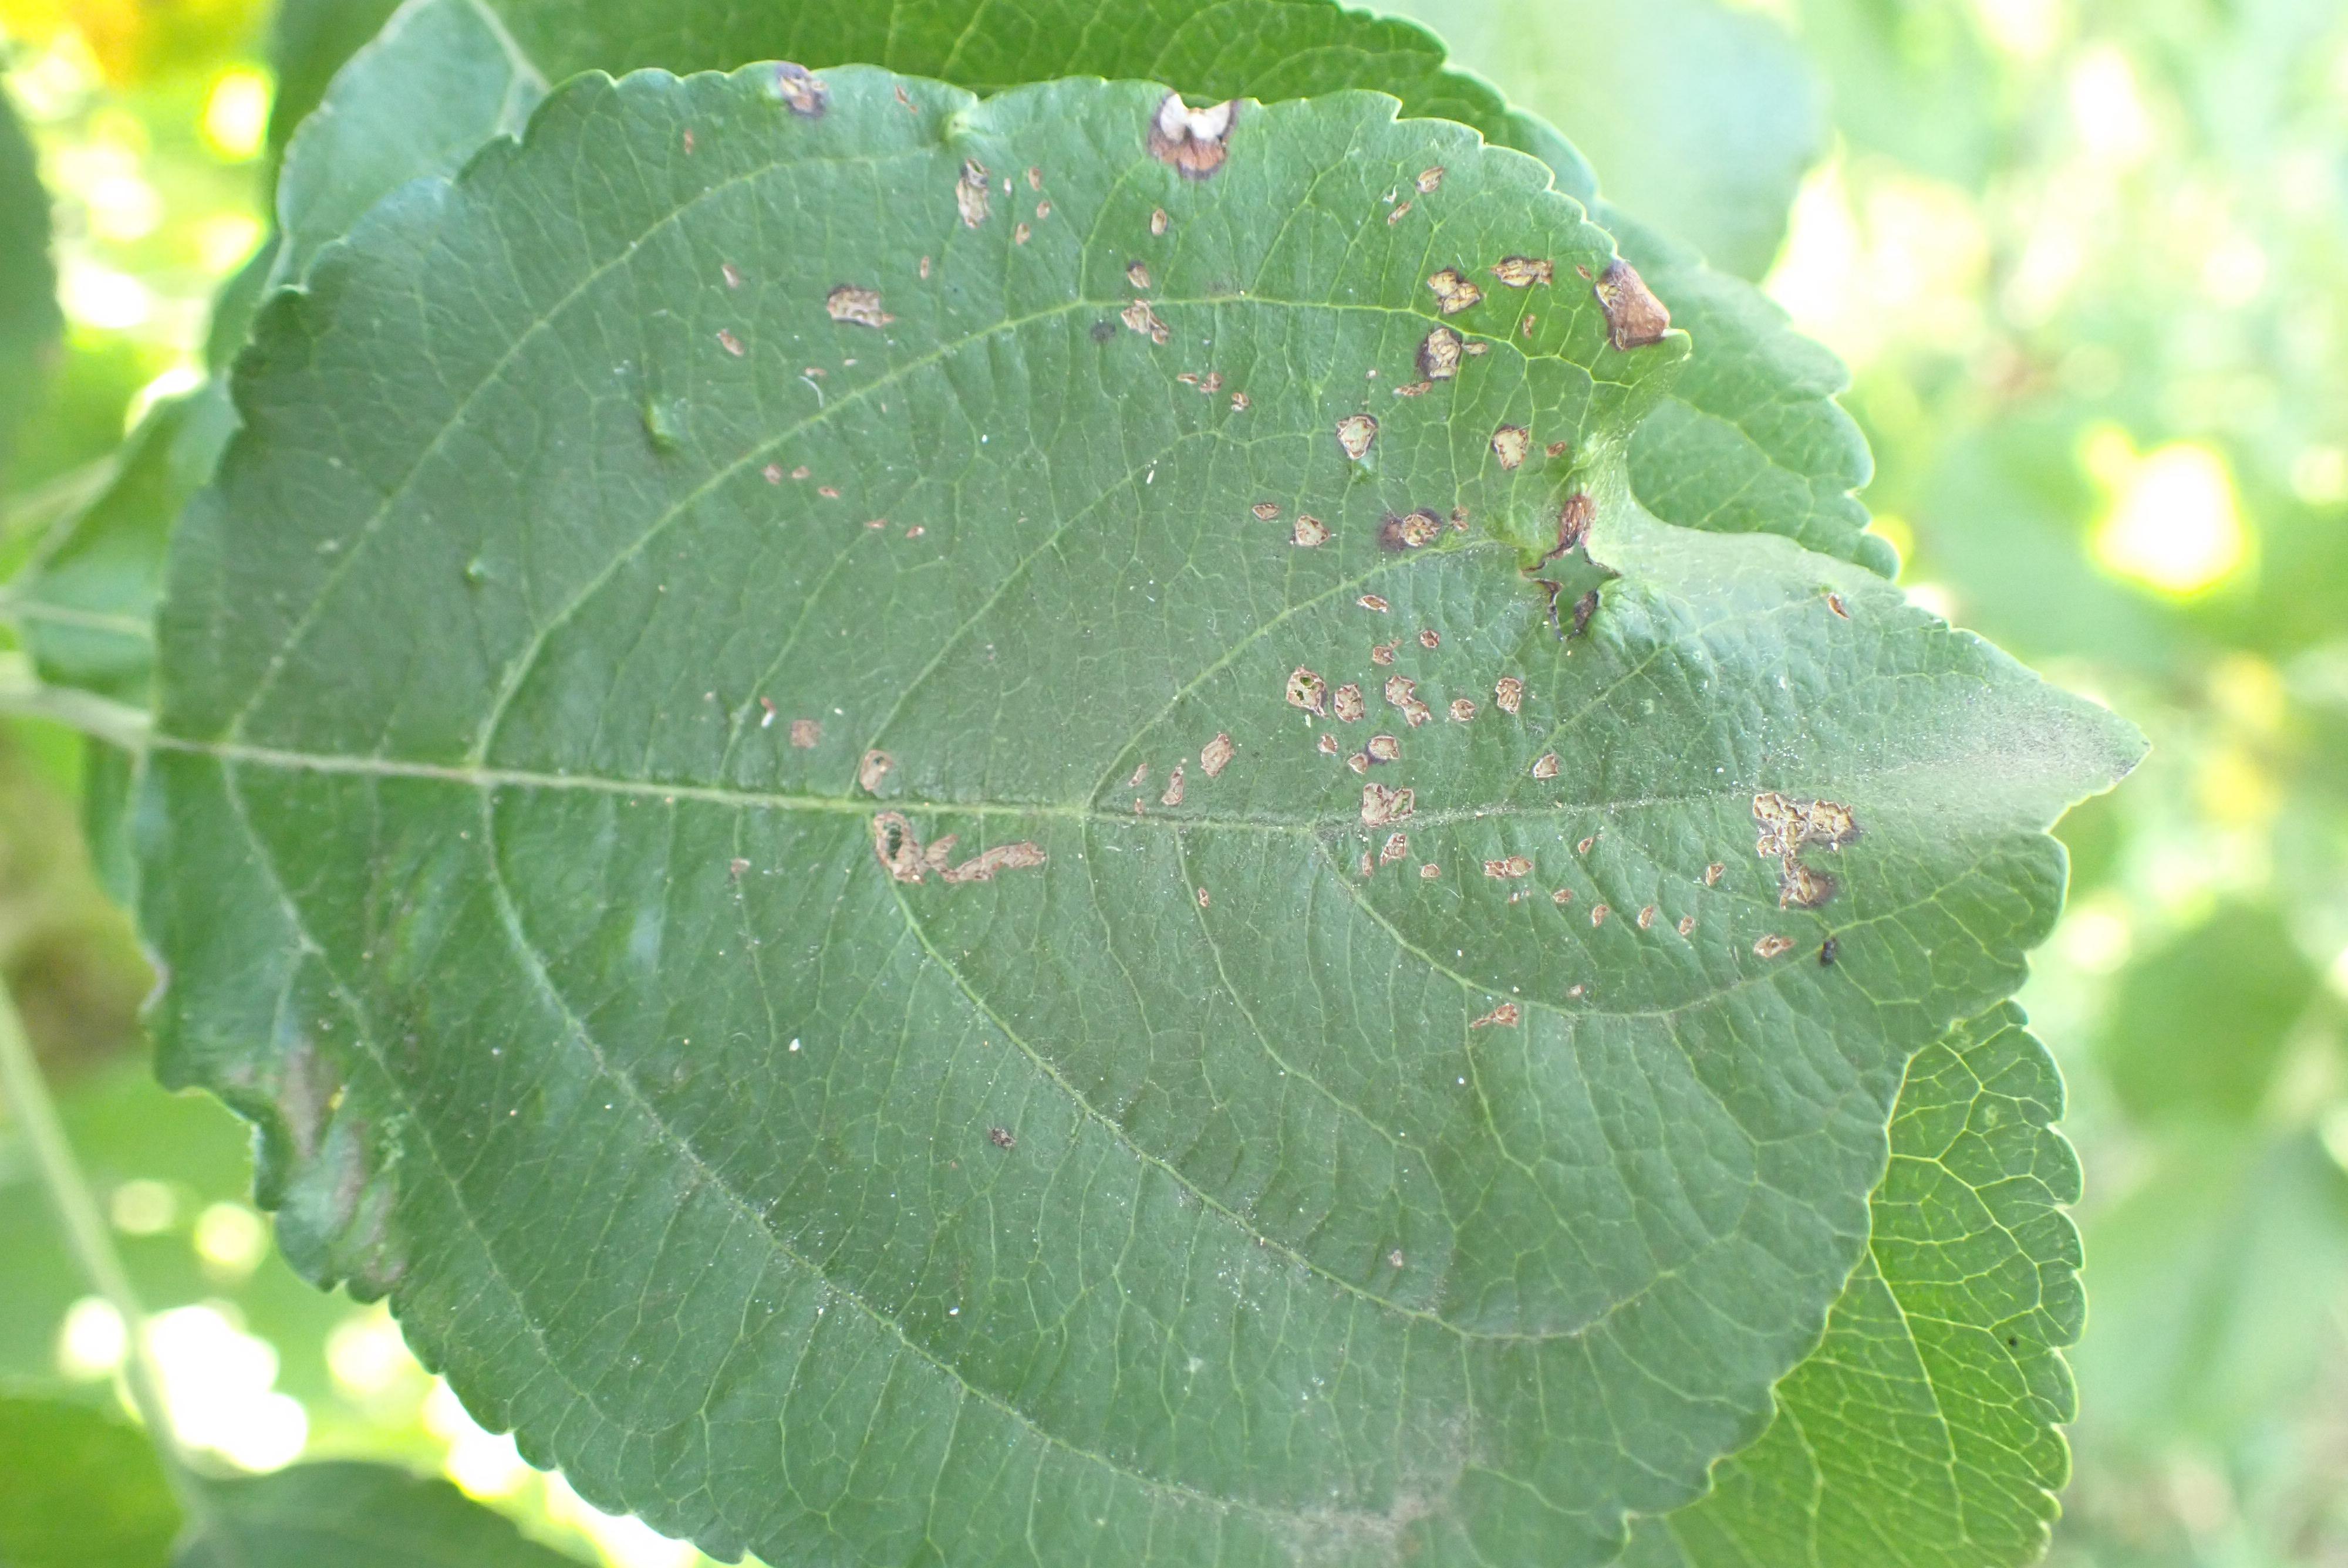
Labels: complex